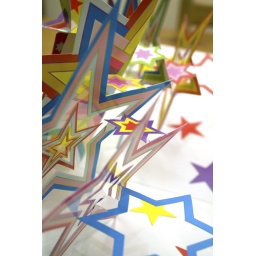
Closeups of pages from &amp;quot;How many - Spectacular paper sculptures&amp;quot; by Ron van der Meer.